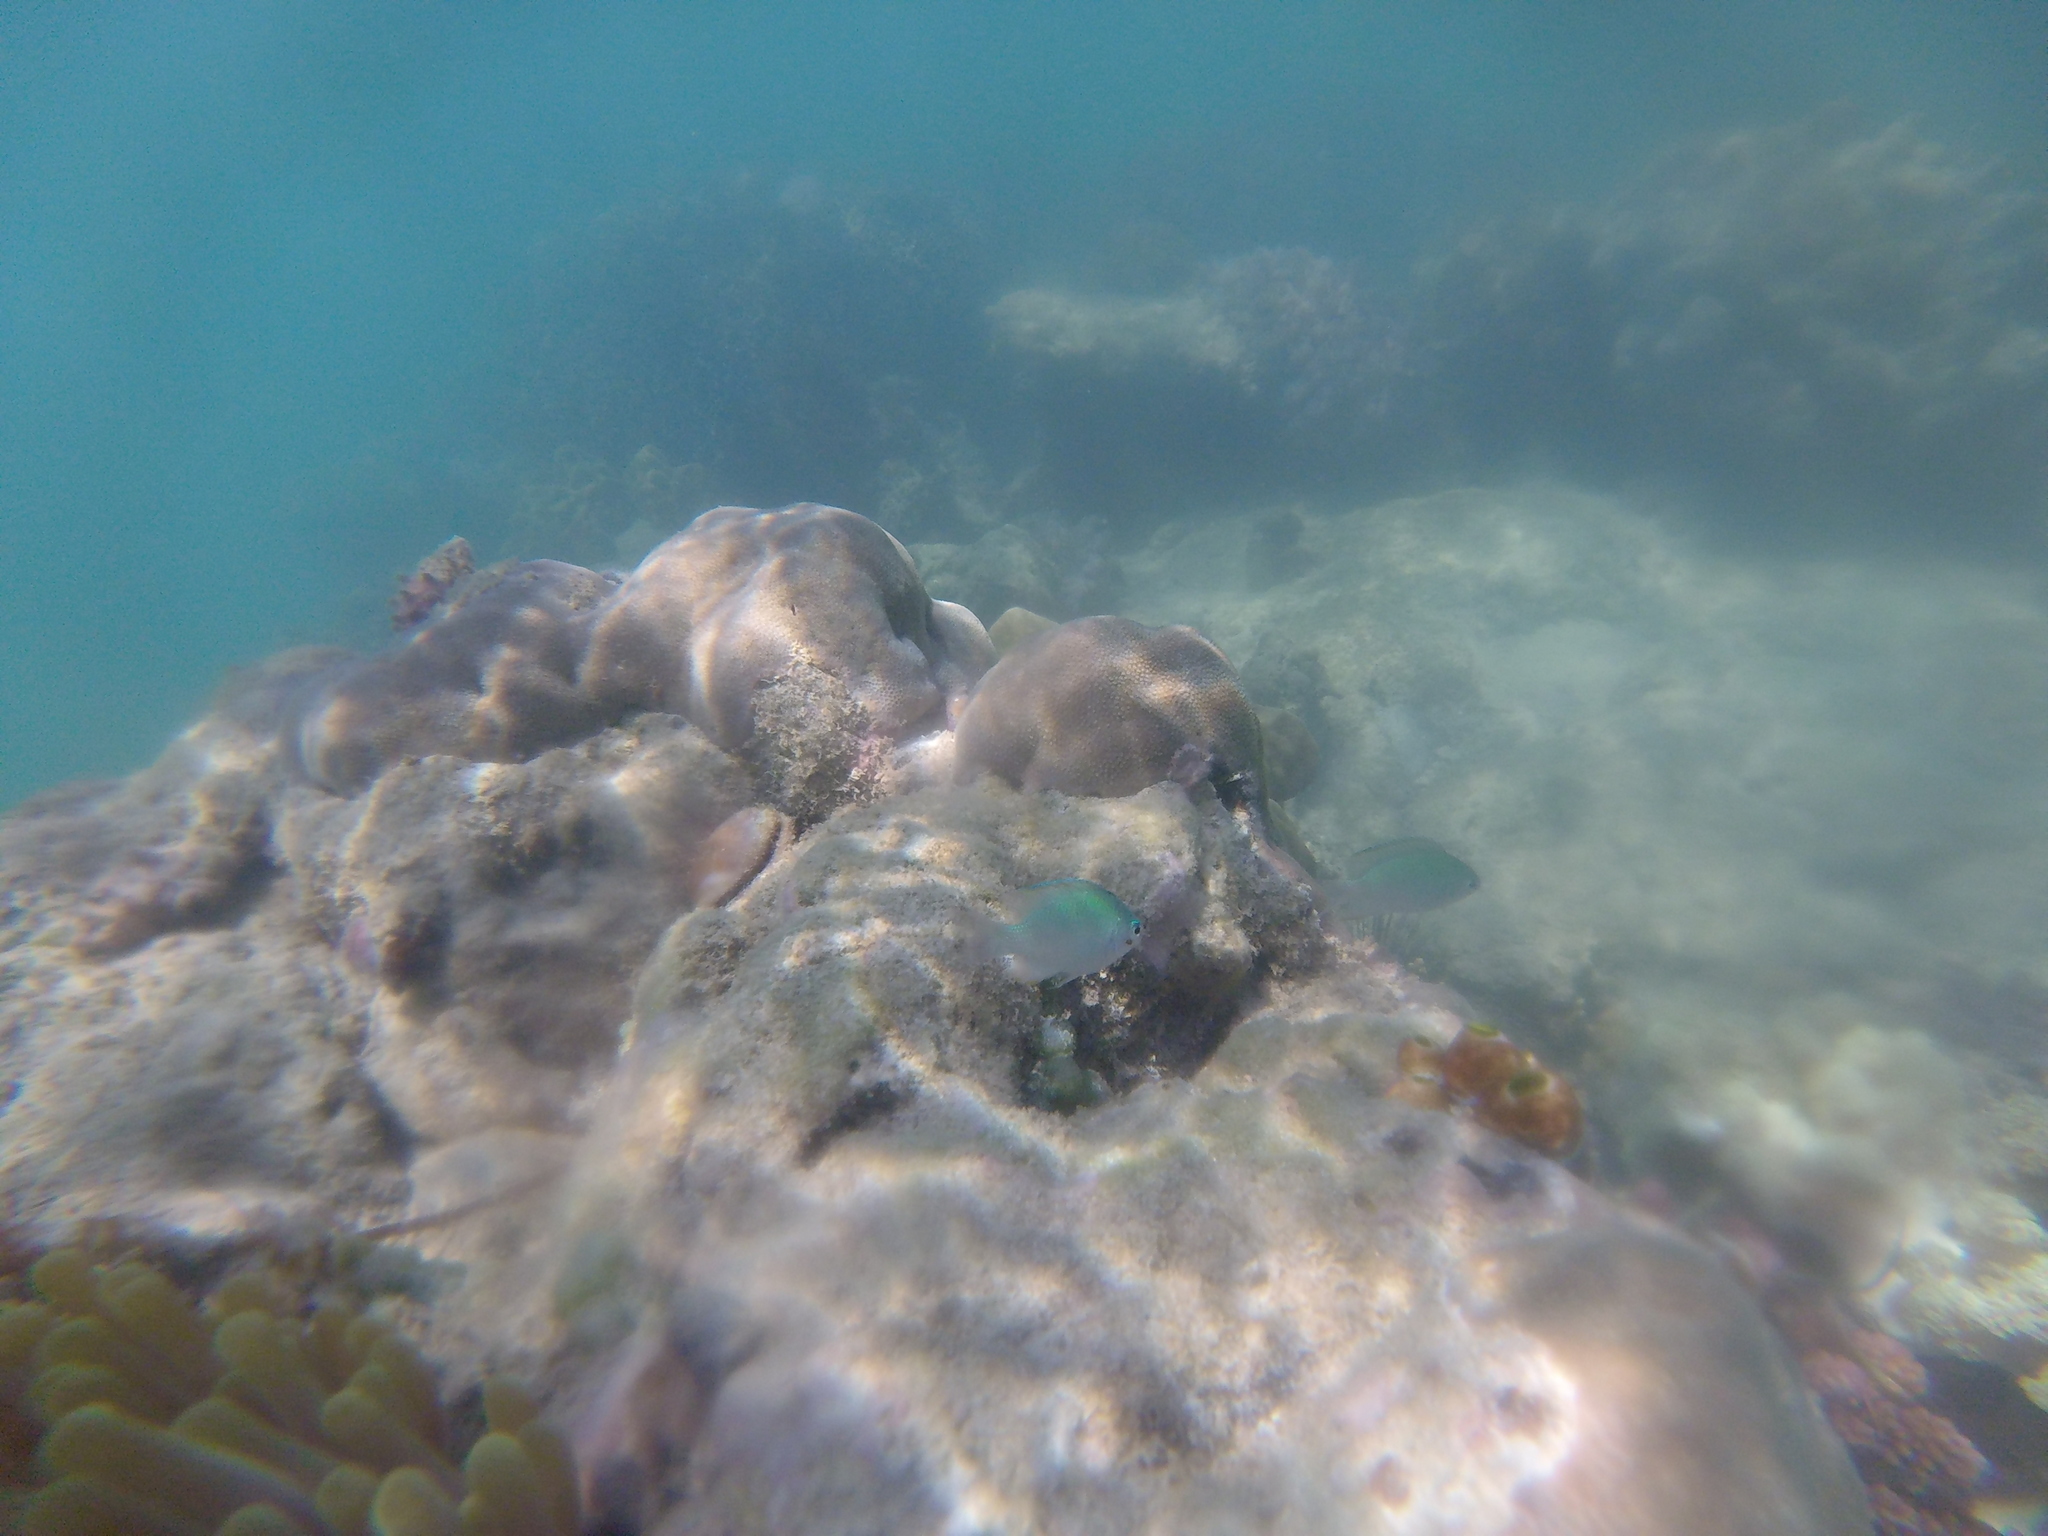
Chromis viridis (Blue-green Chromis)